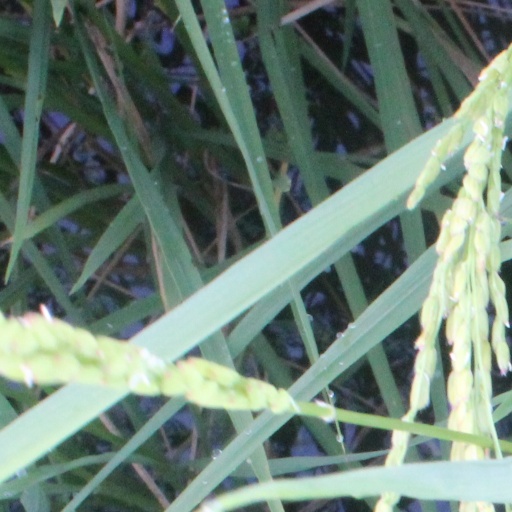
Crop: rice